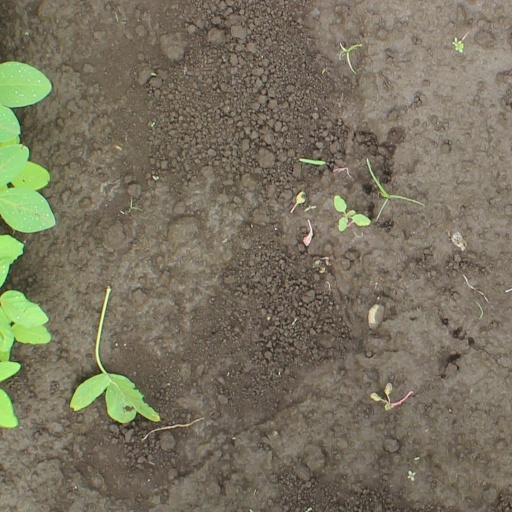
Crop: soybean